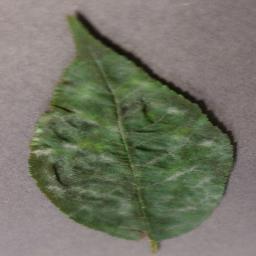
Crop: cherry
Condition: (including_sour)_powdery_mildew